Seldon Hunt

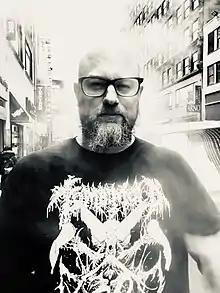
Seldon Hunt

Seldon Hunt (born 1969, in Melbourne and migrated to New York in 2006, (now residing in Brooklyn) is an artist best known for his photography and his graphic artwork (on album covers and promotional poster) for rock musicians.